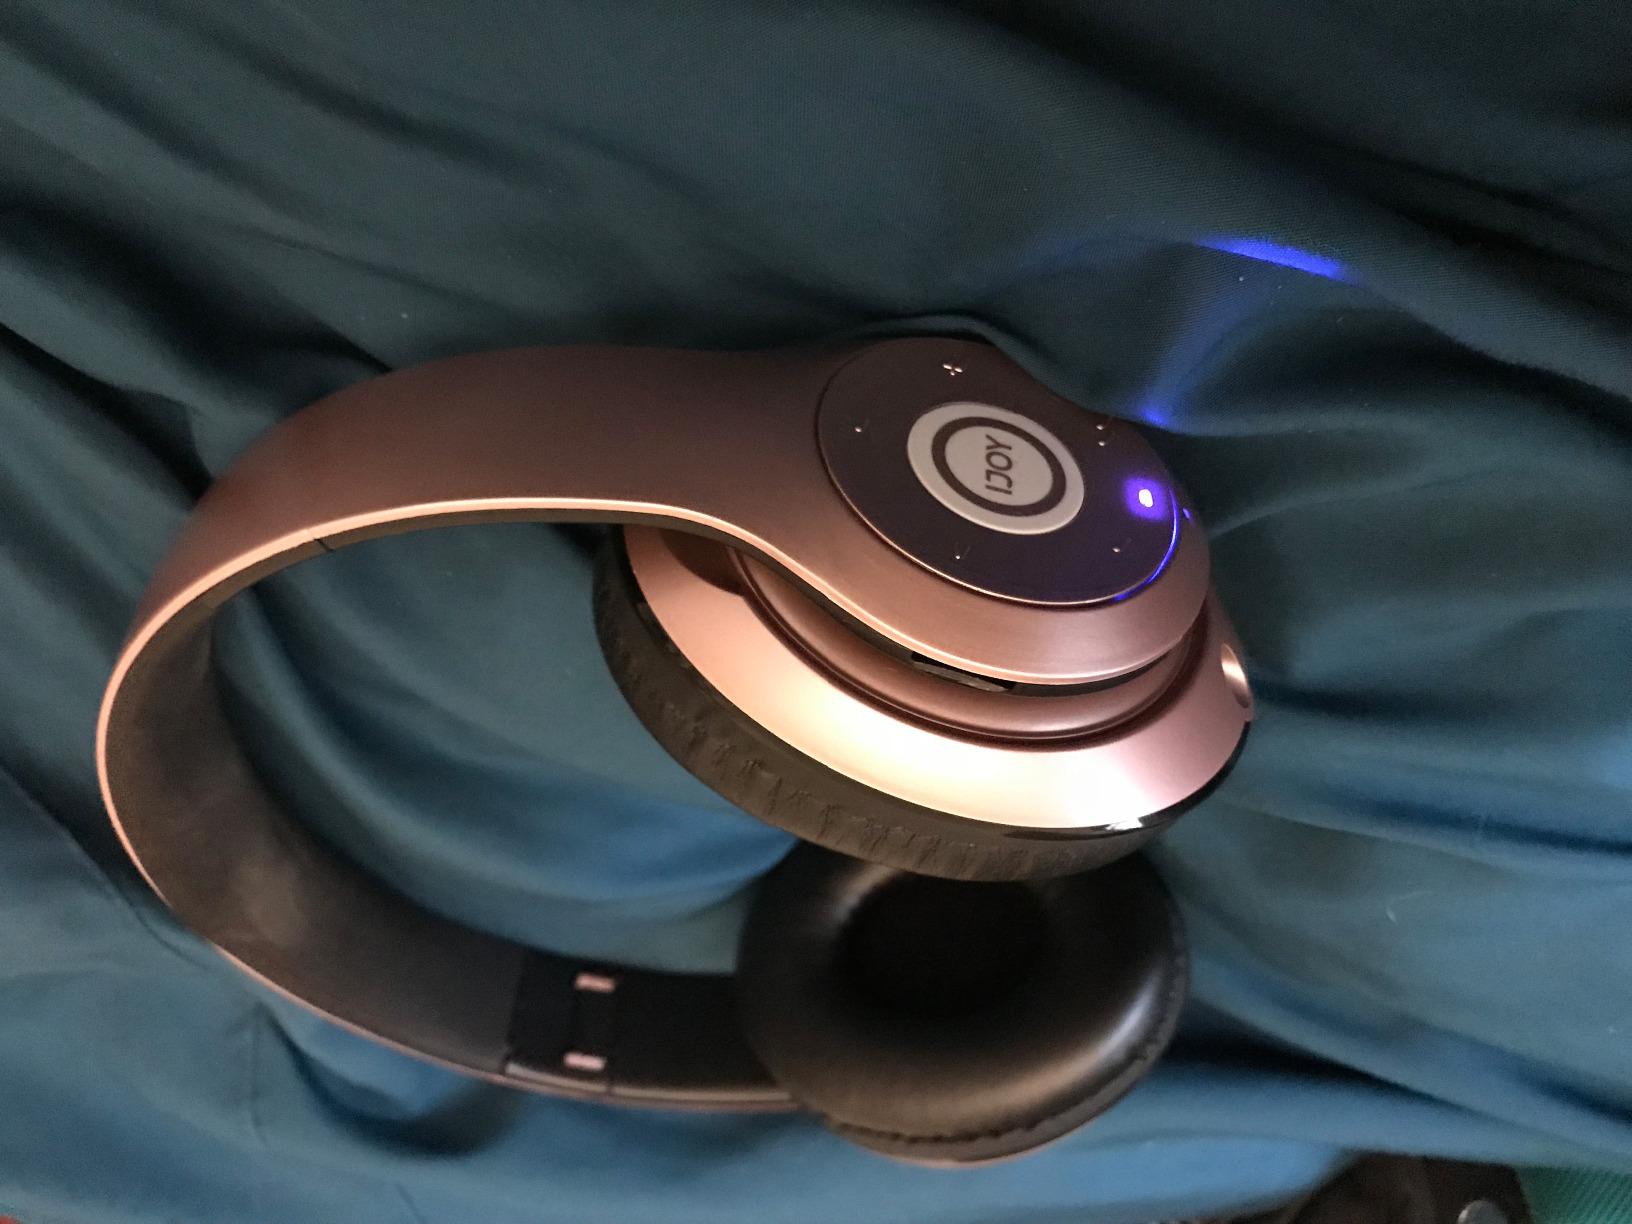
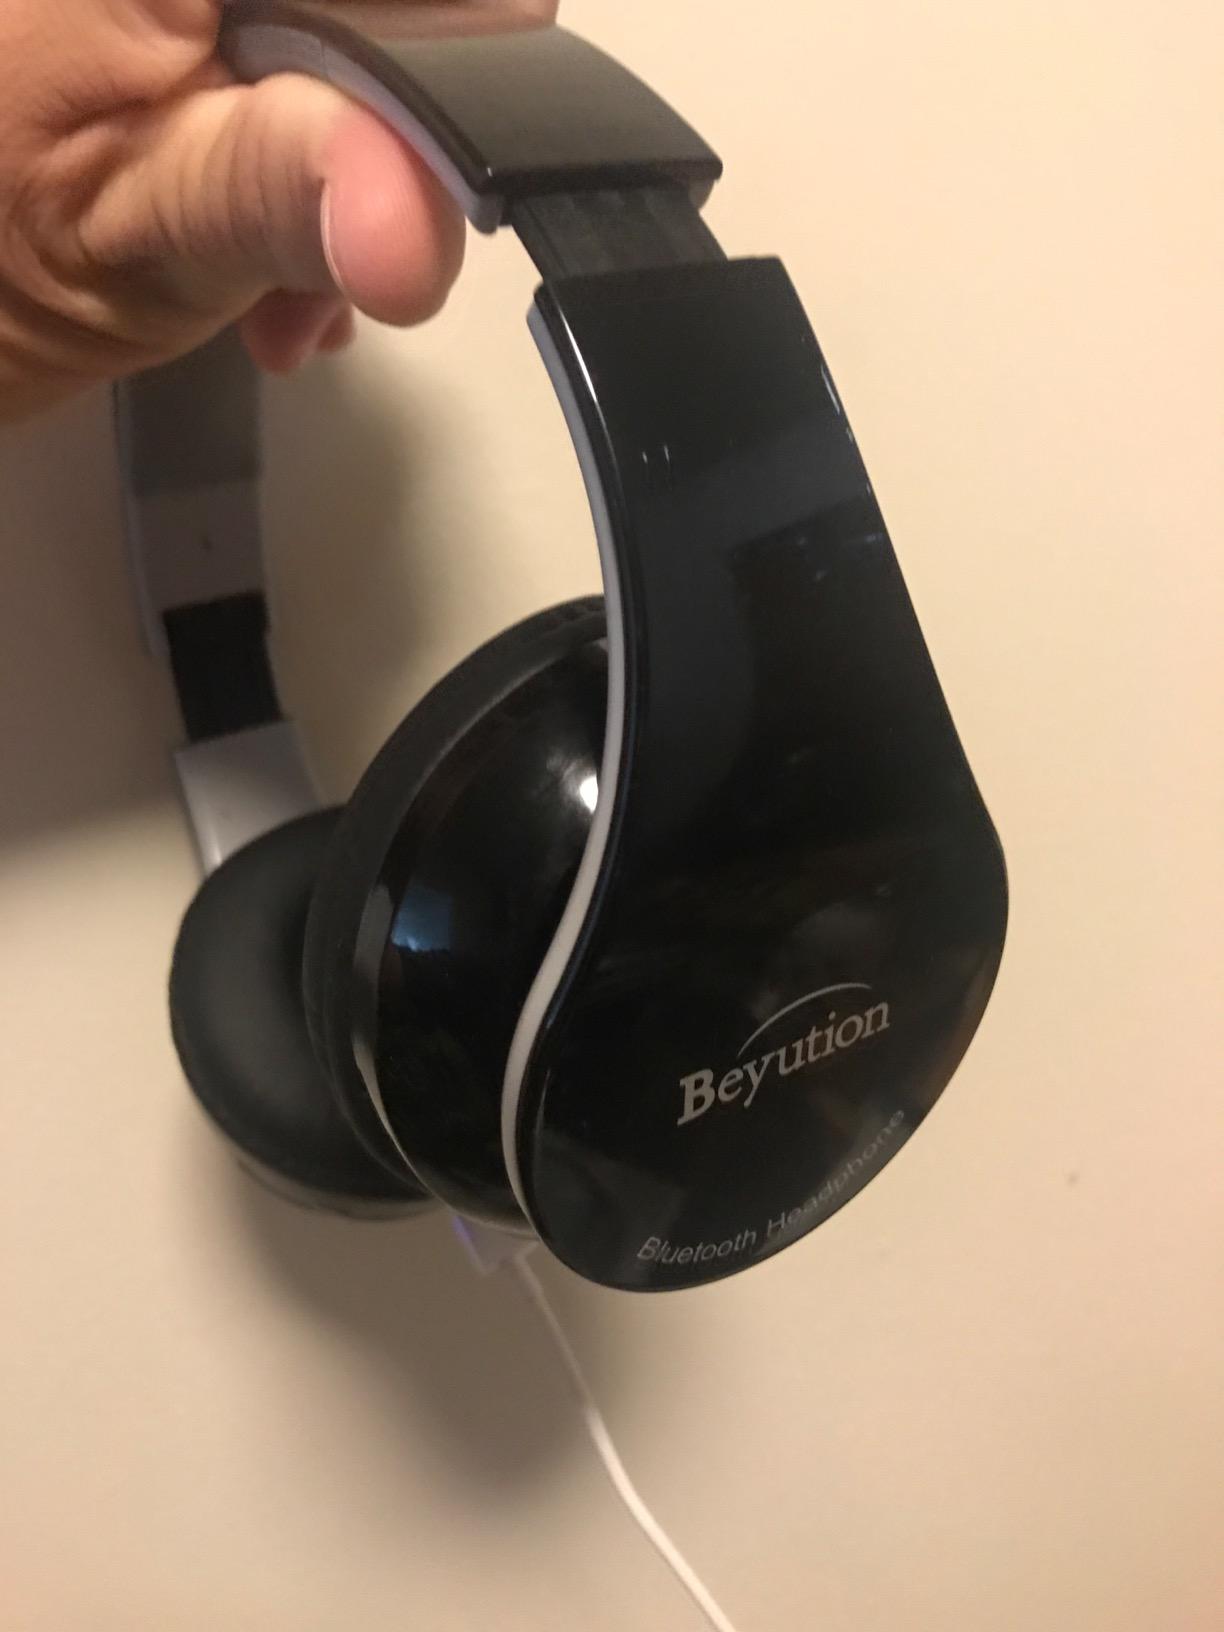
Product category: headphones
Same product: no